I Am Frigid... Why?

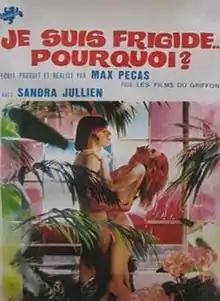

I Am Frigid... Why? is a 1972 French erotic film directed by Max Pécas.